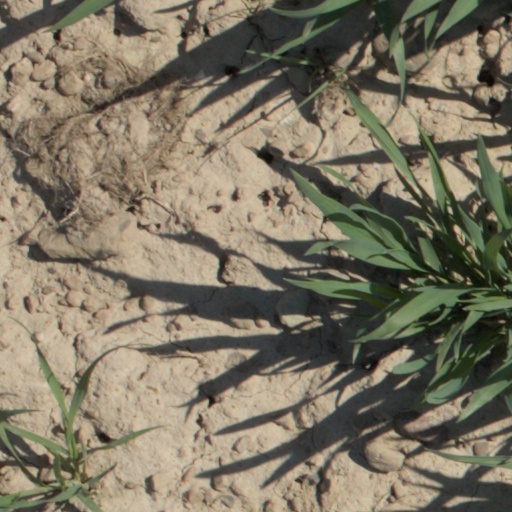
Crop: wheat